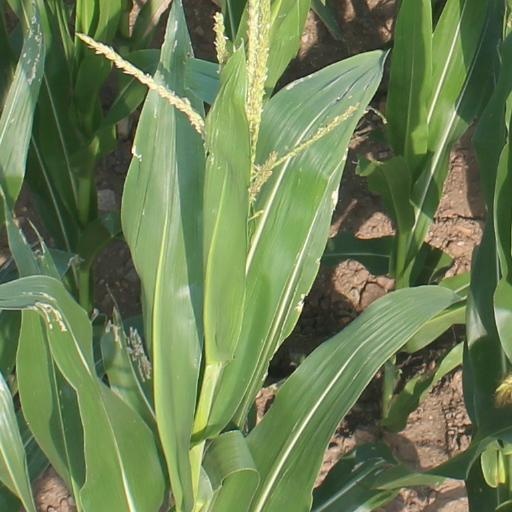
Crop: maize; corn